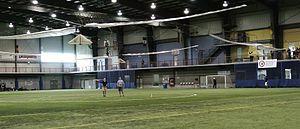
Un véhicule à propulsion humaine ou VPH est un véhicule mû par la force musculaire humaine. Les véhicules à propulsion humaine peuvent être terrestres, nautiques, aériens, ou même subaquatiques. L'utilisation de la propulsion humaine combinée à un véhicule a permis de développer un mode de transport en plein essor au niveau international.